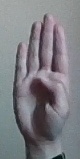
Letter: kaaf